Native metal

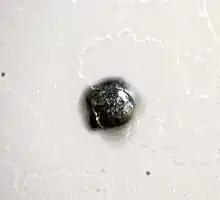
Tiny speck of native aluminium from Bulla Island, Azerbaijan

All other native metals occur only in small quantities or are found in geologically special regions.